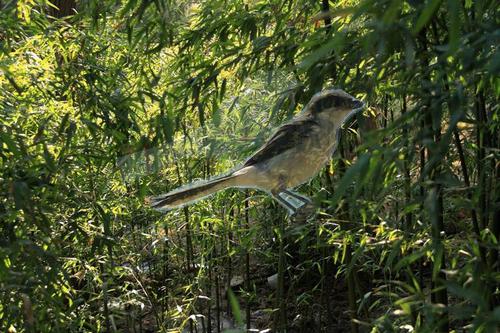
Bird species: Loggerhead_Shrike
Bird type: landbird
Background: land